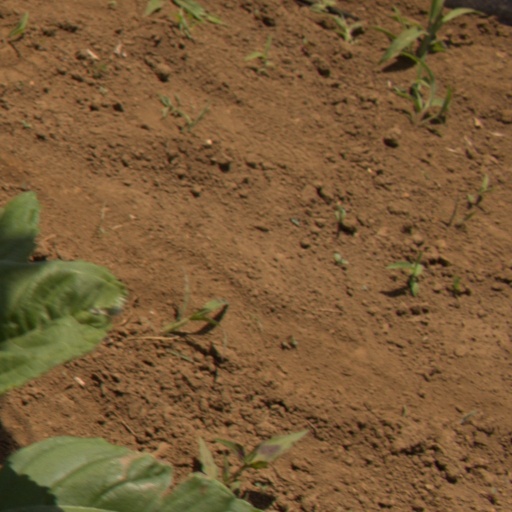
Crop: Jerusalem artichoke